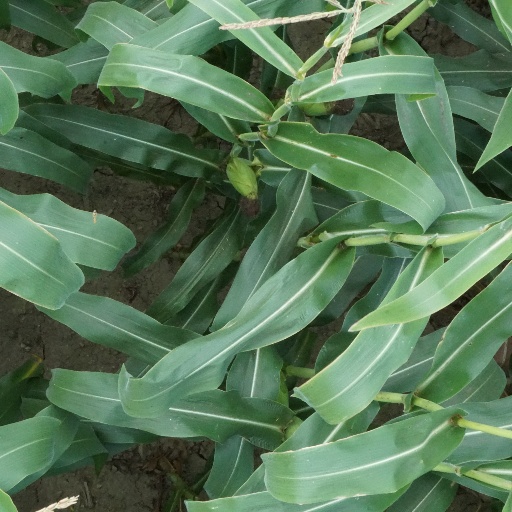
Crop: maize; corn